Oswald de Andrade

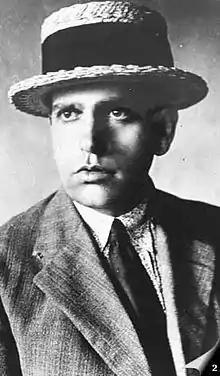
Andrade in 1920

José Oswald de Souza Andrade (January 11, 1890 – October 22, 1954) was a Brazilian poet, novelist and cultural critic. He was born in, spent most of his life in, and died in São Paulo.